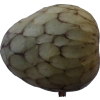
Label: cherimoya